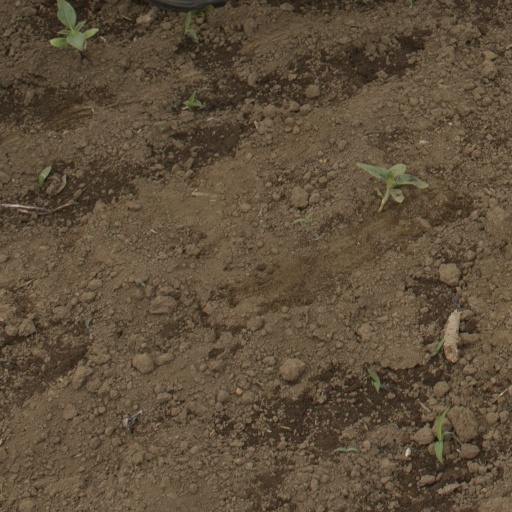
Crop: Jerusalem artichoke